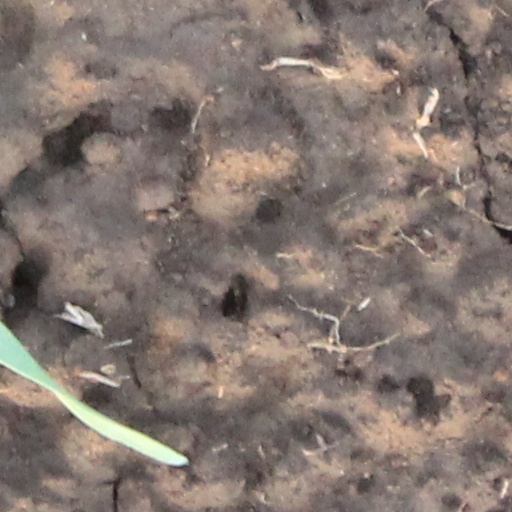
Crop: wheat